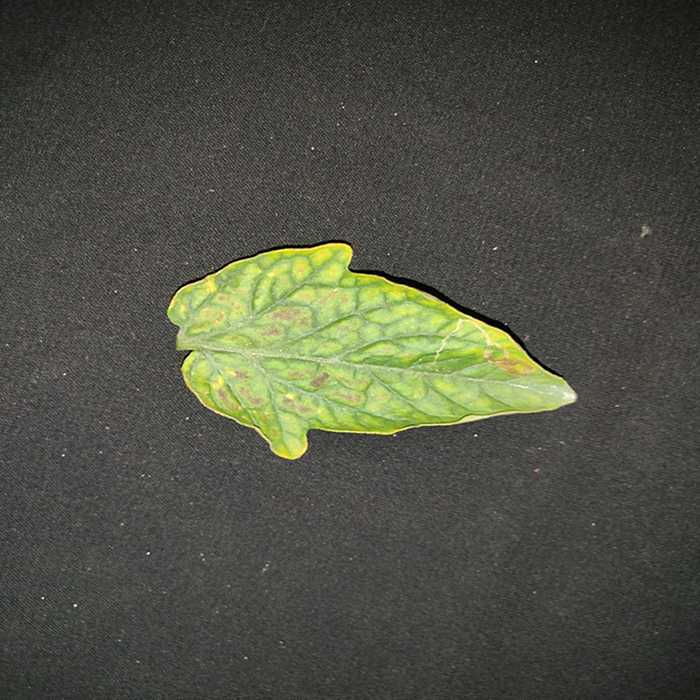
Plant: Tomato
Label: Tomato spotted wilt